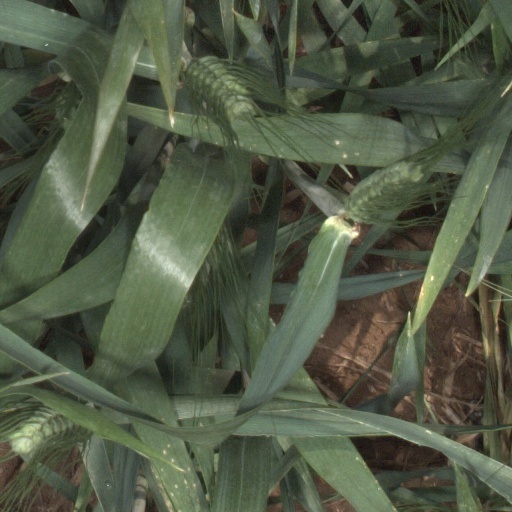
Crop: wheat